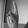
ASL letter: K